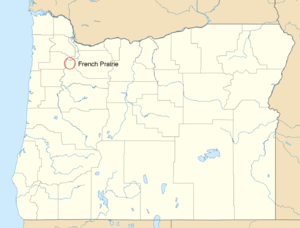
La Prairie française ou Prairie canadienne-française est une vaste prairie située dans le comté de Marion dans l'État de l'Oregon aux États-Unis.